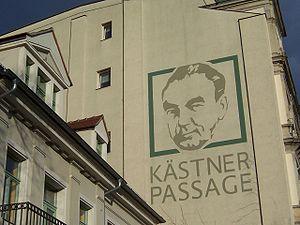
Peu de temps après l'arrivée au pouvoir du NSDAP, en 1933, le chancelier Adolf Hitler lance une « action contre l'esprit non allemand », dans le cadre de laquelle se développent des persécutions organisées et systématiques visant les écrivains juifs, marxistes ou pacifistes. Il s'agit en fait d'une initiative organisée et mise en œuvre par des étudiants allemands sous la direction de la NSDStB, association allemande des étudiants nationaux socialistes.